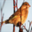
Label: bird